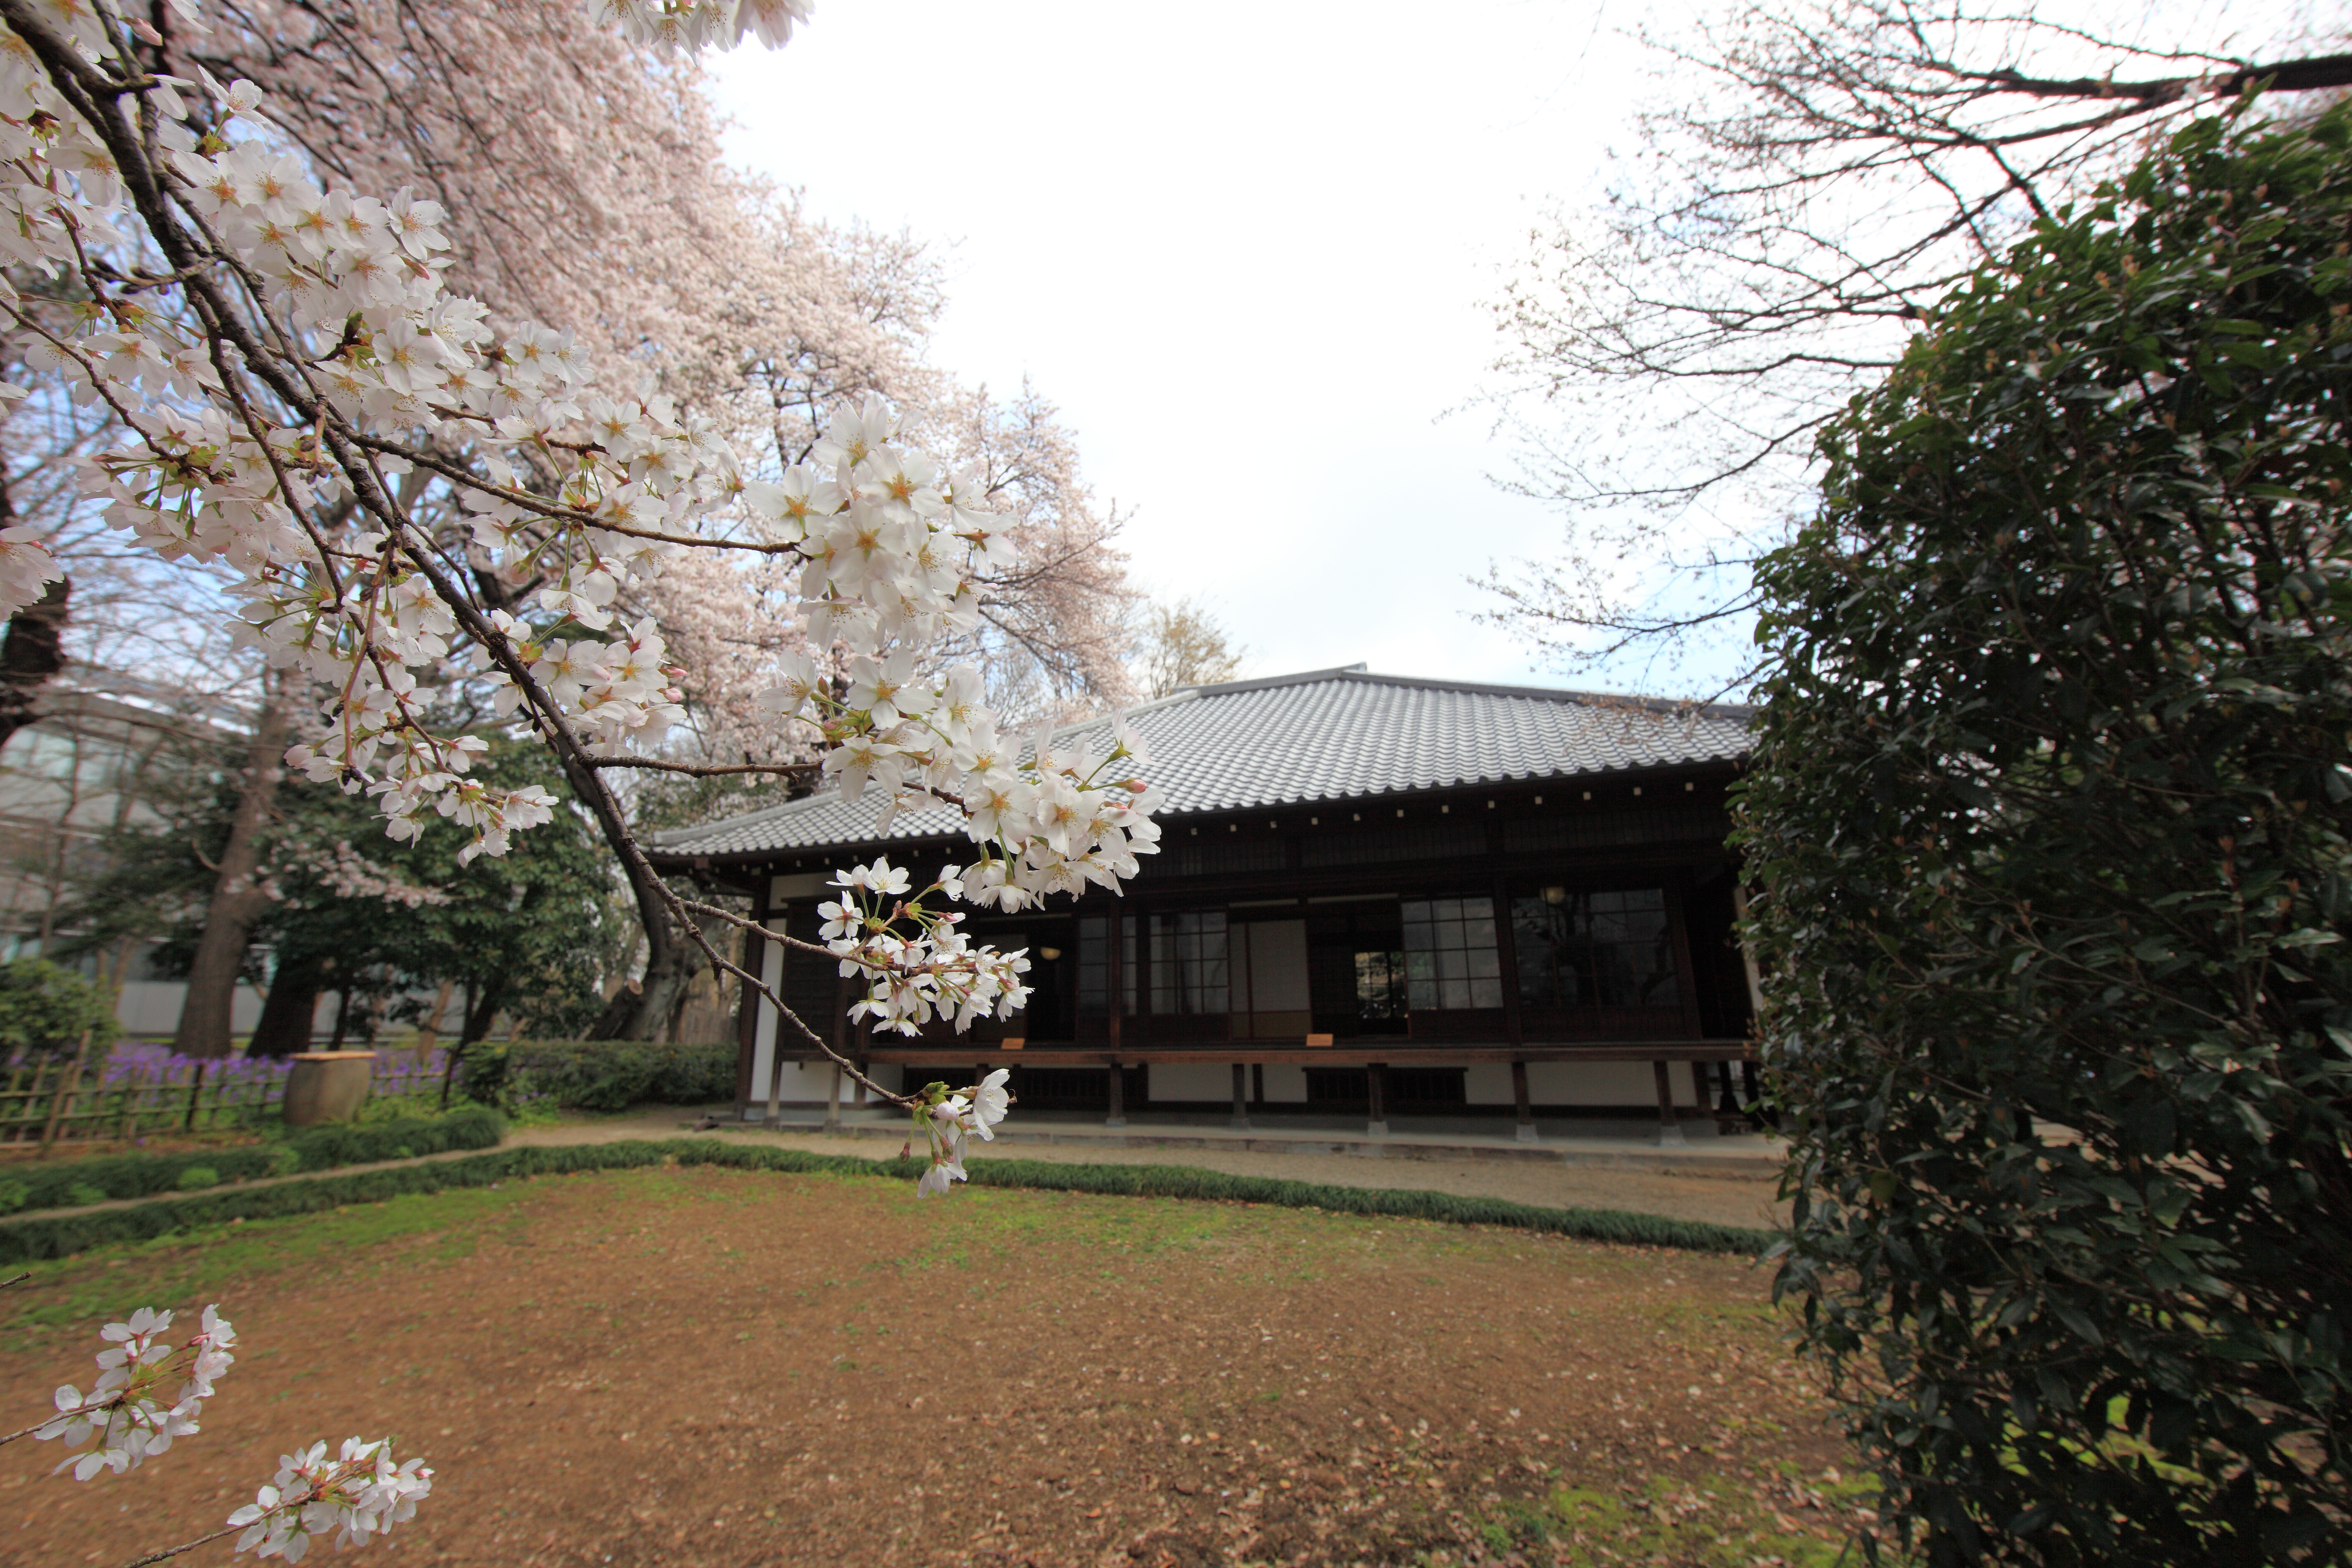
blossom, plant, flower, home, high, cottage, property, garden, cherry blossom, tokyo, 5d, sakura, hires, estate, markii, hi, res, resolution, cherryblossoms, tokyonationalmuseum, taitoh, real estate